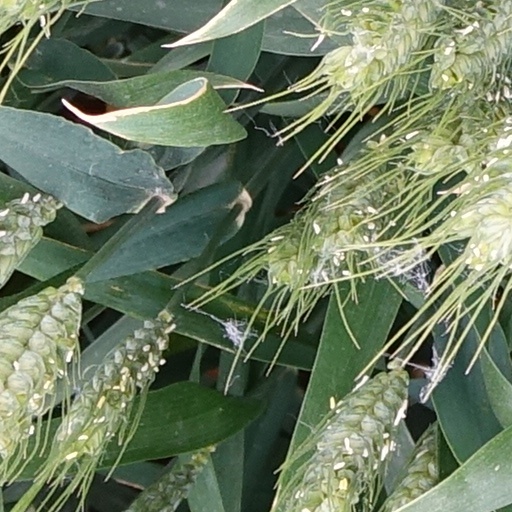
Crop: wheat